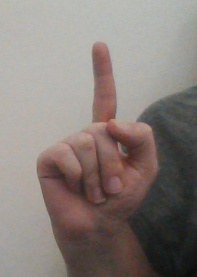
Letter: bb